List of World War I memorials and cemeteries in Lorraine

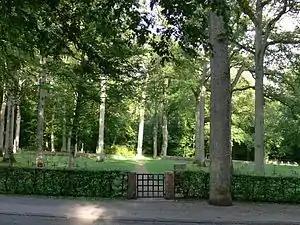
The German Cemetery at Morhange

This cemetery holds the remains of 4,753 German soldiers. 1,965 soldiers have individual graves and there are two ossuaries containing the remains of 2,788 soldiers, of whom 72 men are unknown. The German War Cemetery of Morhange was created by the German military administration in August 1914, during the Battle of Morhange as part of the existing German garrison cemetery. After the war, the French military authorities exhumed the French war dead and took them to their own cemetery and the bodies of German soldiers were collected from many other locations in the area and re-buried in this cemetery. The soldiers buried here were fighting in the area during the period of 20 to 23 August 1914 and early September. Later additions to the cemetery were the bodies of men who had fallen during the trench fighting in the years 1915-1918 or who died of their wounds in the nearby military hospitals. The majority of the soldiers buried here belonged to military units from Bavaria but there were also soldiers from Thuringia, Brandenburg, Alsace, Lorraine, Silesia, West Prussia, Hesse-Cassel, Mecklenburg and Schleswig-Holstein and Hanover and Brunswick.